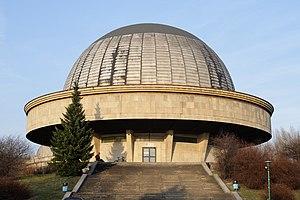
Le Planétarium de Silésie, à Chorzów, en Pologne.